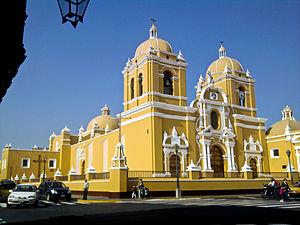
Héctor Miguel Cabrejos Vidarte OFM, né à Chota le 5 juillet 1948, est un franciscain péruvien, actuel archevêque de Trujillo.
Trujillo est une ville péruvienne, chef-lieu de la région de La Libertad et la troisième ville du Pérou par le nombre d’habitants. Située dans la vallée du fleuve Moche au nord-ouest du Pérou, elle se trouve à quelques kilomètres de l’océan Pacifique. La ville est le centre de la seconde zone métropolitaine la plus peuplée au Pérou.